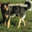
Label: dog